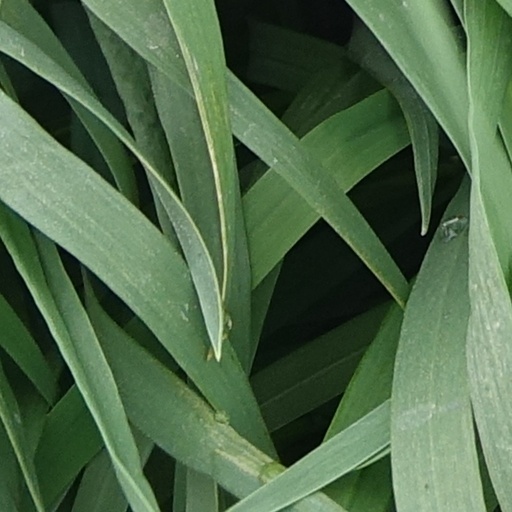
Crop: wheat